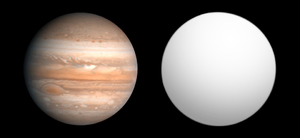
CoRoT-3 b, anciennement CoRoT-Exo-3 b, est une naine brune ou une exoplanète très massive. Elle a été découverte début 2008 par l'équipe de la mission CoRoT grâce aux transits de l'objet devant son étoile, la naine F3V CoRoT-3, dans la constellation de l'Aigle, autour de laquelle elle orbite circulairement en à peine plus de quatre jours et quart.